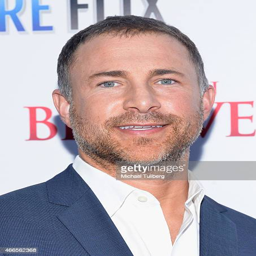
actor attends the premiere of film